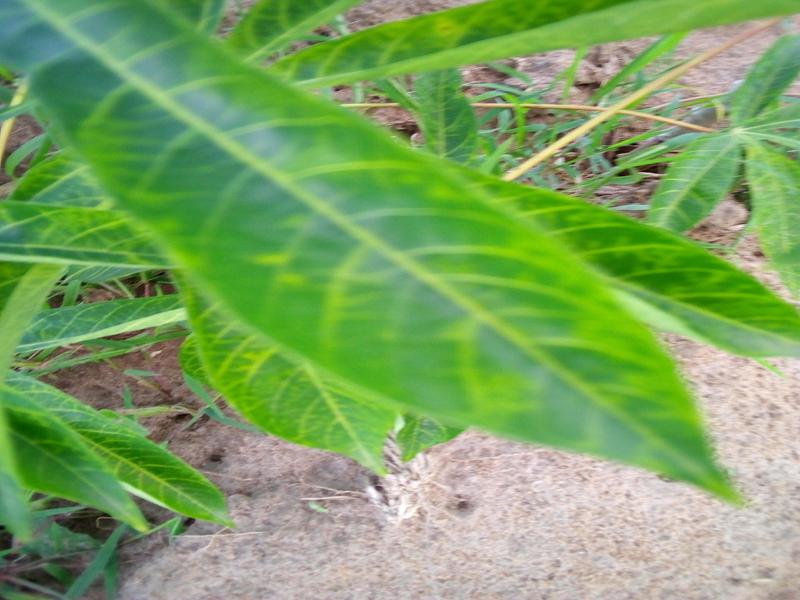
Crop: cassava
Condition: brown_streak_disease